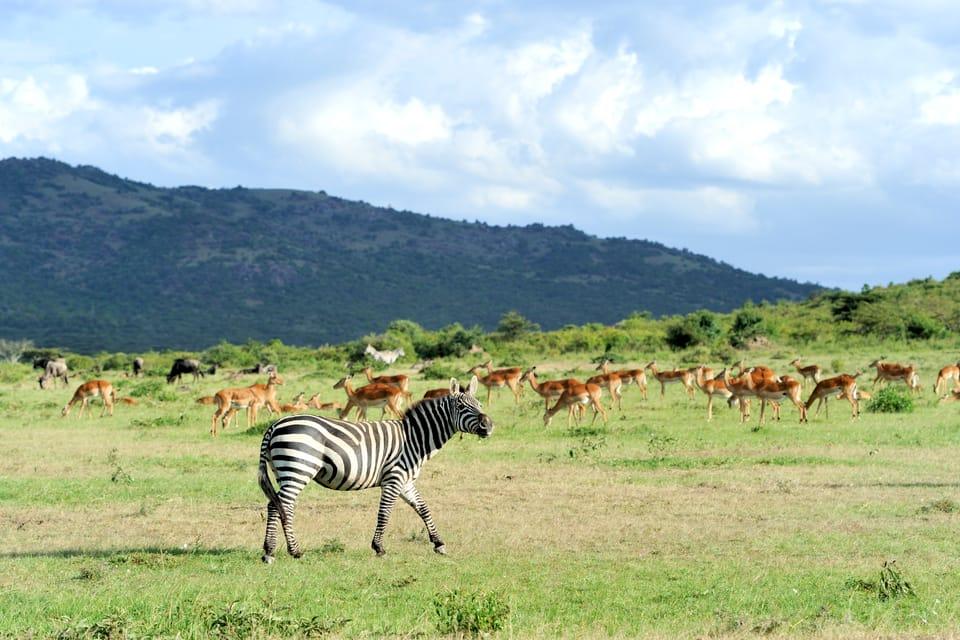
Mazingira mazuri ya mbuga za wanyama, kukiwa na wanyama ambao ni pundamilia wenye mistari ya rangi nyeupe na nyeusi, pamoja na swala wakiwa wanakula majani, kwa mbali kukiwa na safu za milima mirefu.